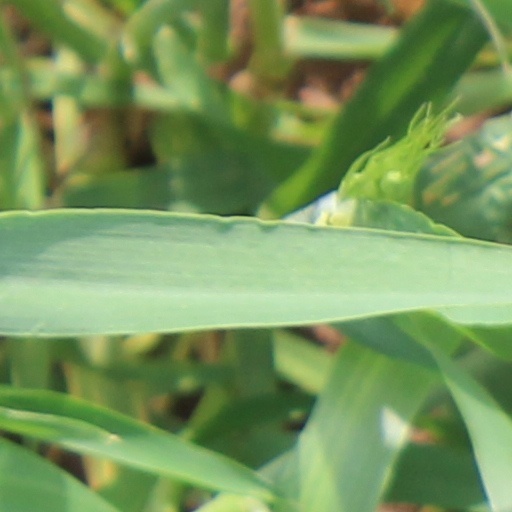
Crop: wheat